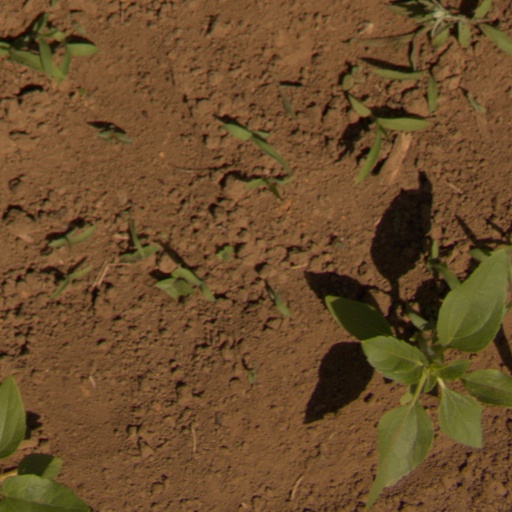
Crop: Jerusalem artichoke